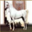
Label: horse